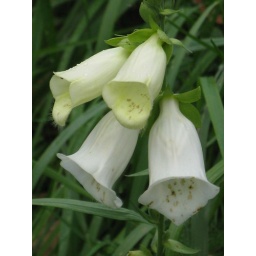
Don't ask me what they are called, but these lovely white bell-like flowers grow wild in Sweden....